Candy Box!

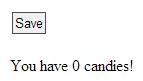
"Candy Box!" starts with only a save button and a candy counter.

The game revolves around candies, which players begin to receive, at a rate of one per second; however this number may increase with further gameplay. Gameplay appears very sparse initially, but options appear as the player performs actions. For example, candy can be eaten or used to purchase items. Players can eventually undertake quests and kill monsters in order to gain candy. By performing quests, the player obtains items which can be accessed in their inventory.